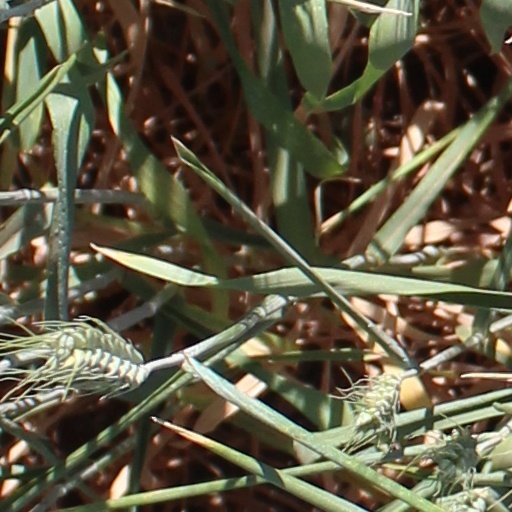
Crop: wheat